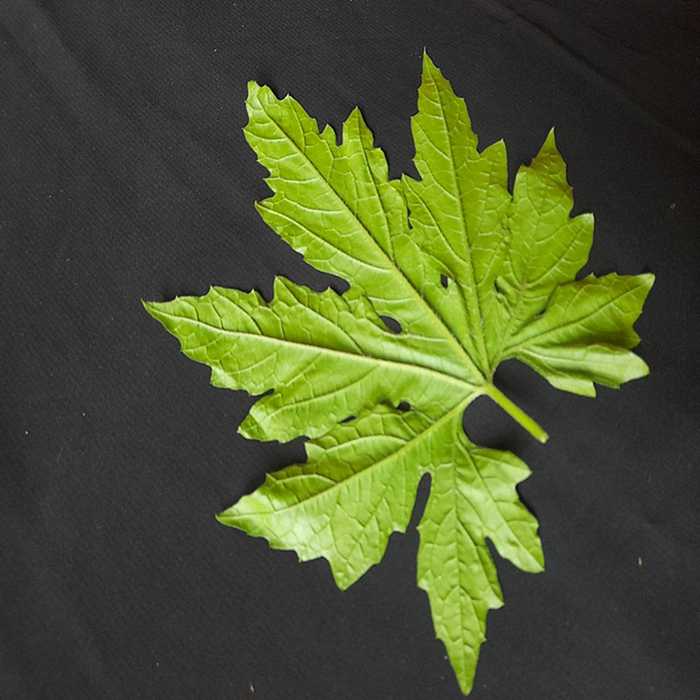
Plant: Bitter Gourd
Label: Fresh leaf